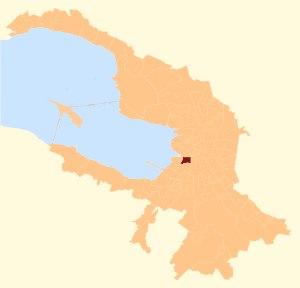
Iekateringofski est le 6ᵉ okroug municipal sous la juridiction de Saint-Pétersbourg dans le district de l'Amirauté. Sa population est de 31 570 habitants en 2002 d'après le recensement de 2002 en Russie.